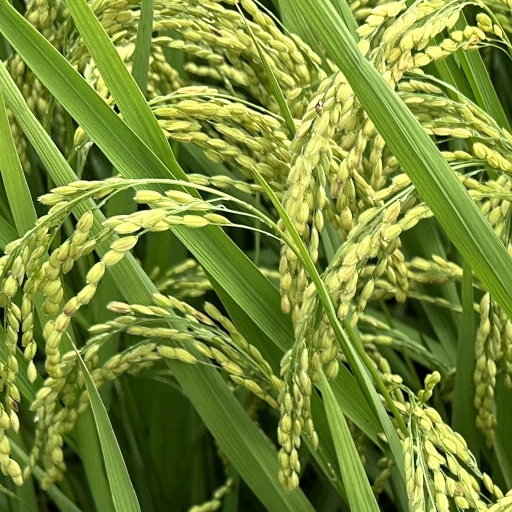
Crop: rice